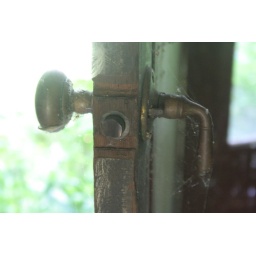
plant covered house in medina